Lourdes SIGINT station

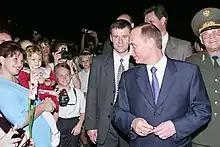
Vladimir Putin, accompanied by Minister of Defense Igor Sergeyev, visits the settlement of homes of families of the employees of the Lourdes SIGINT station in Cuba, 15 December 2000

The Lourdes SIGINT (Signals Intelligence) facility, located near Havana, Cuba, was the largest facility of its kind operated by Soviet and later Russian foreign intelligence services